The Pit (Penswick novel)

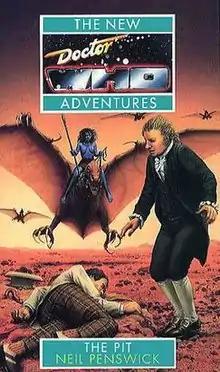

The Pit is an original novel written by Neil Penswick and based on the long-running British science fiction television series "Doctor Who". It features the Seventh Doctor and Bernice. A prelude to the novel, also penned by Penswick, appeared in "Doctor Who Magazine" #197.